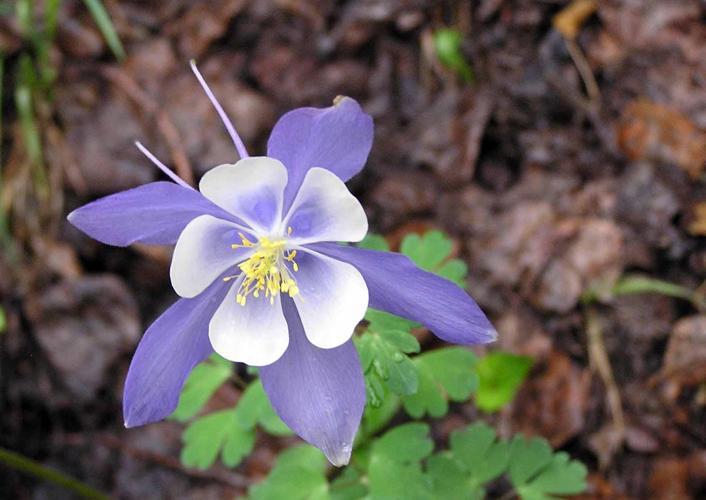
Label: columbine